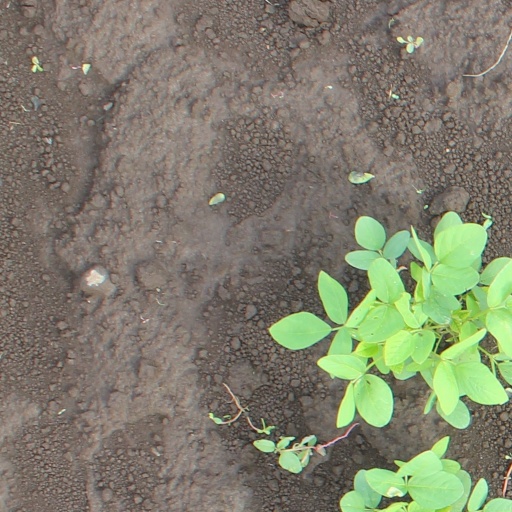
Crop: soybean